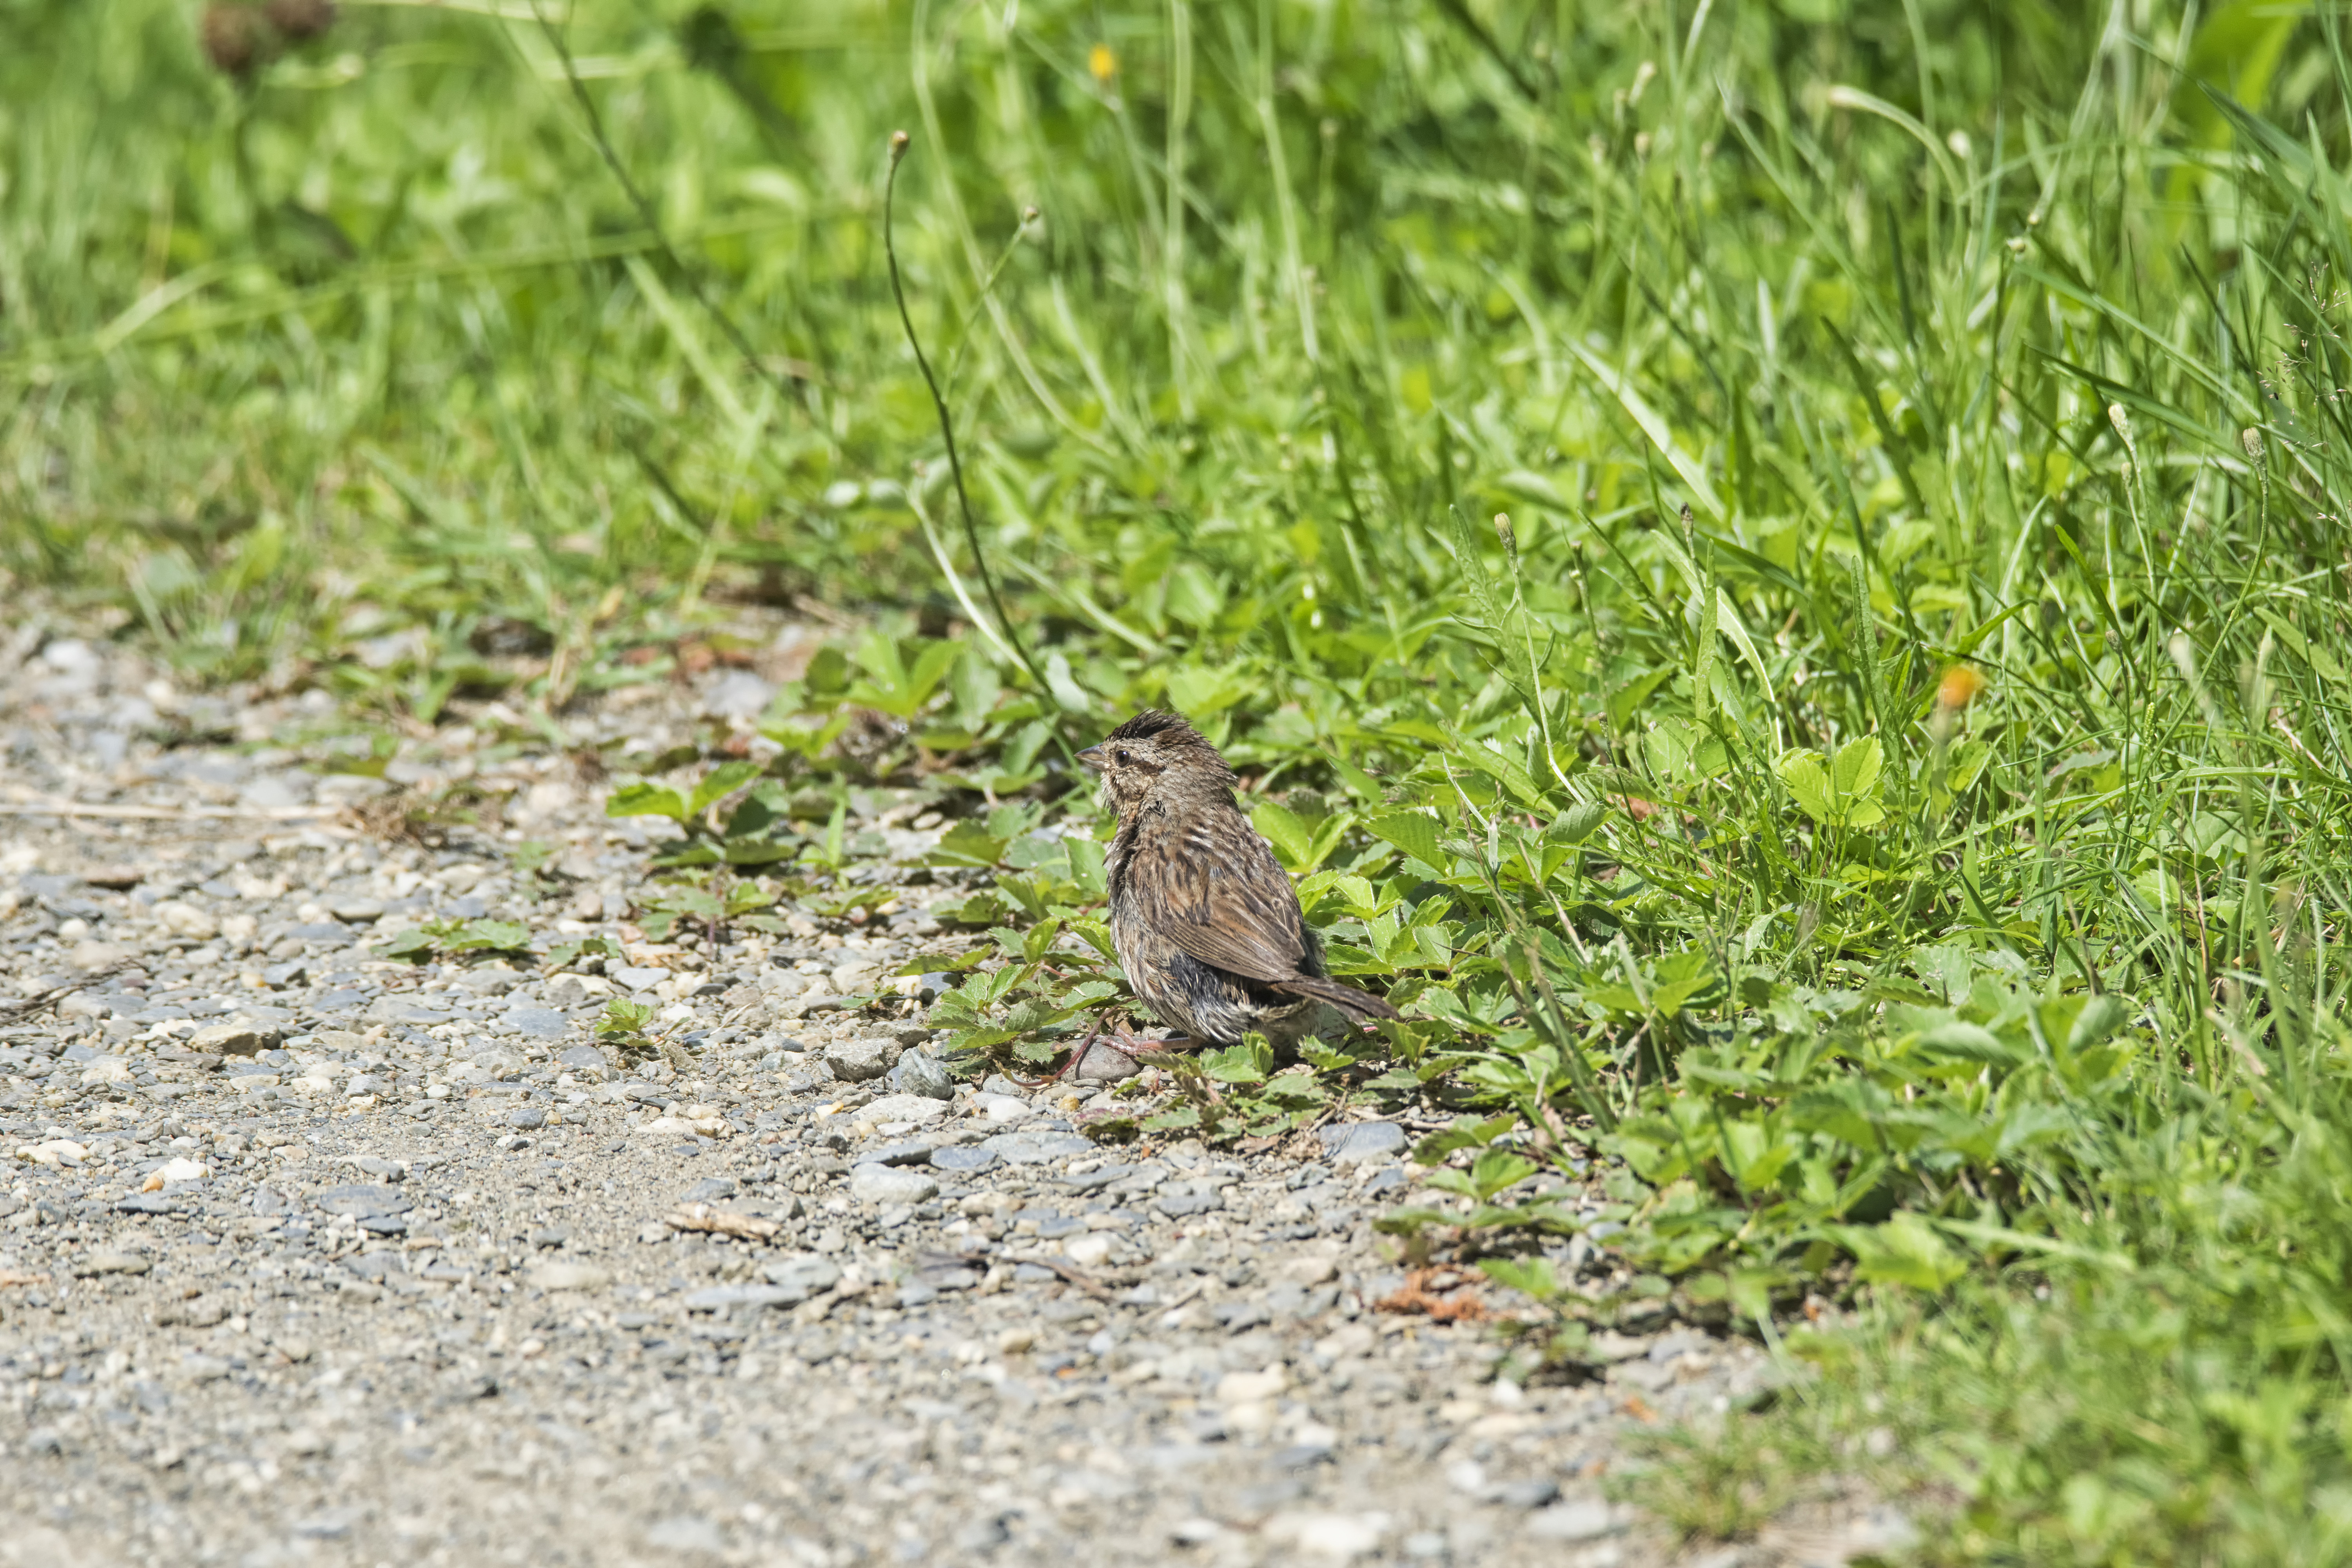
nature, grass, bird, lawn, leaf, wildlife, green, fauna, canada, vertebrate, sparrow, quebec, song, sherbrooke, oiseau, bruant, chanteur, old world flycatcher, perching bird